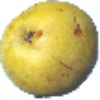
Label: Pear Monster 1